Valence, Drôme

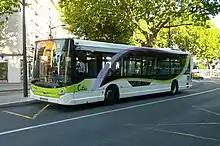
Citéa bus in Valence.

In Valence, the A7 autoroute runs along the Rhône and thus crosses the city by cutting the river. An underground project of the autoroute up to the city is being studied.